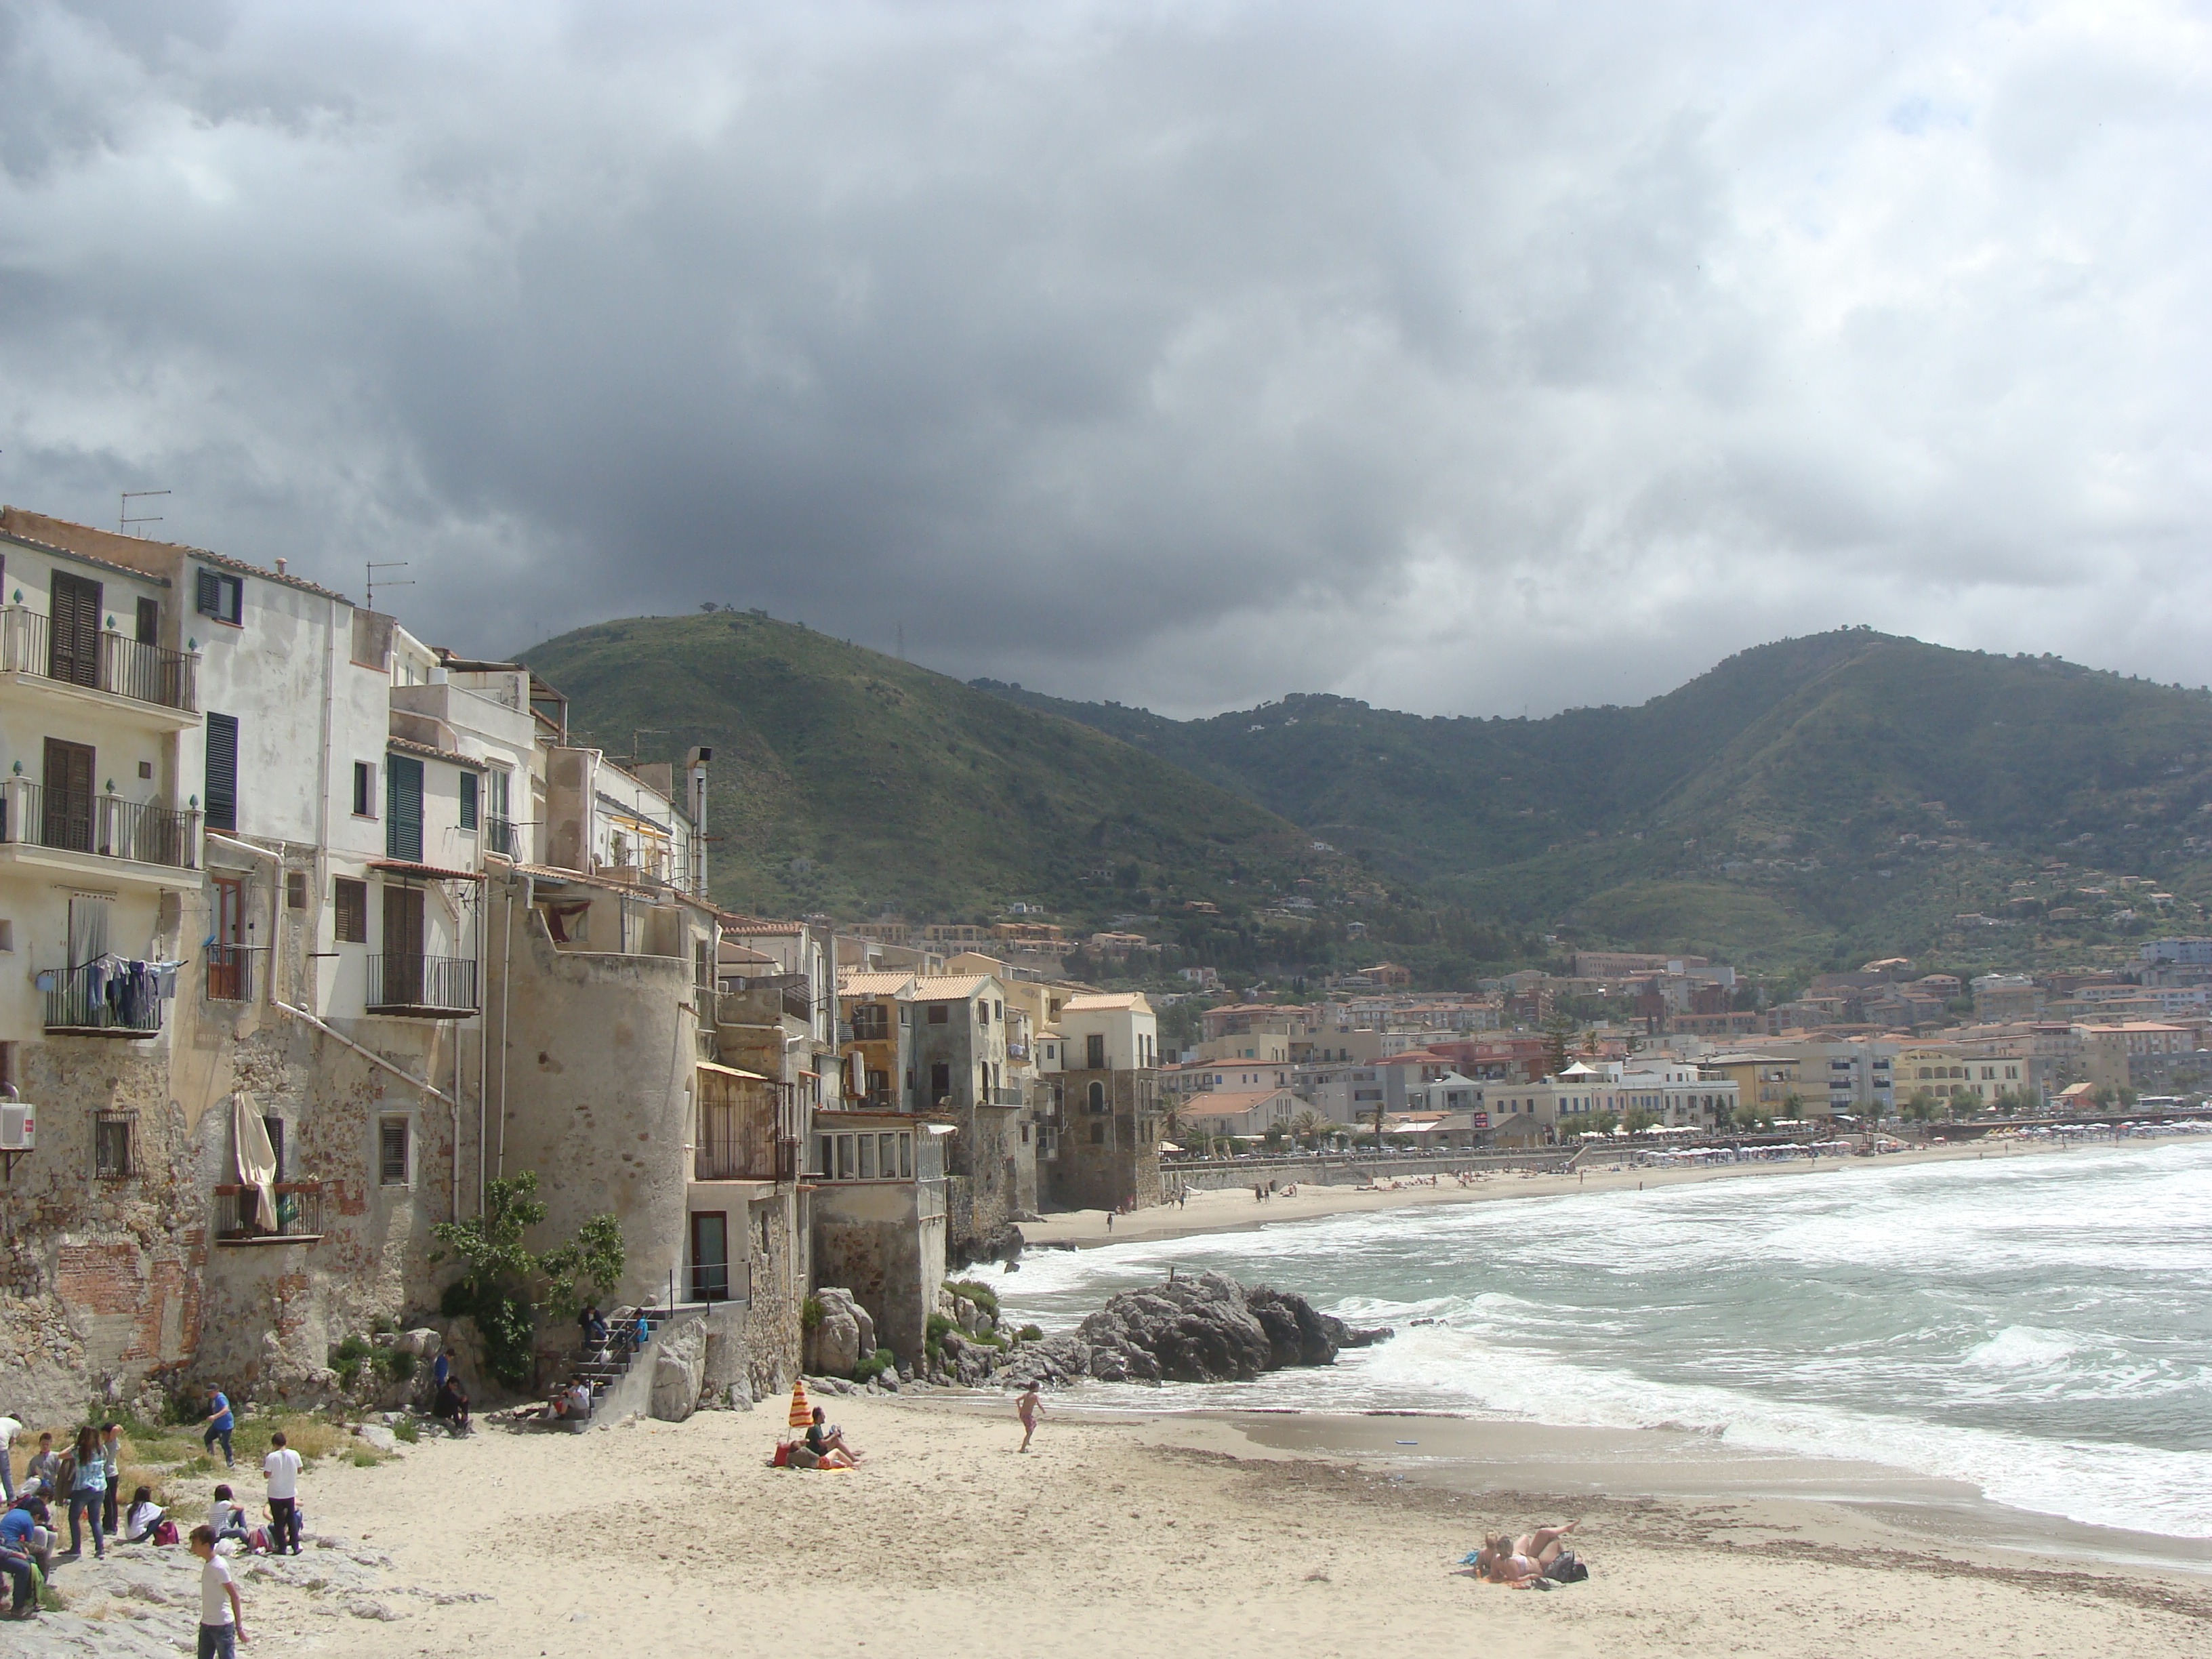
beach, sea, coast, water, town, part, vacation, village, bay, overcast, body of water, sorry, szicilia